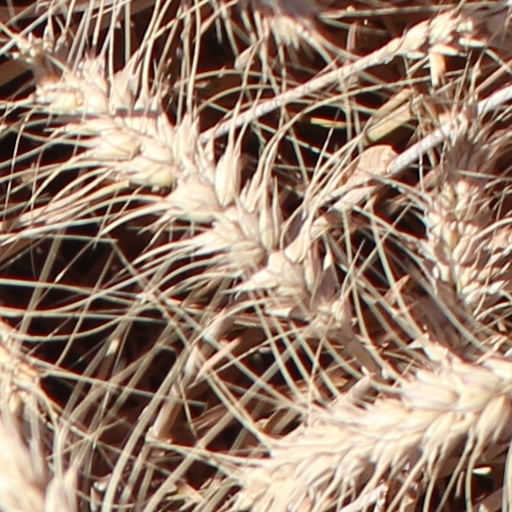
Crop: wheat